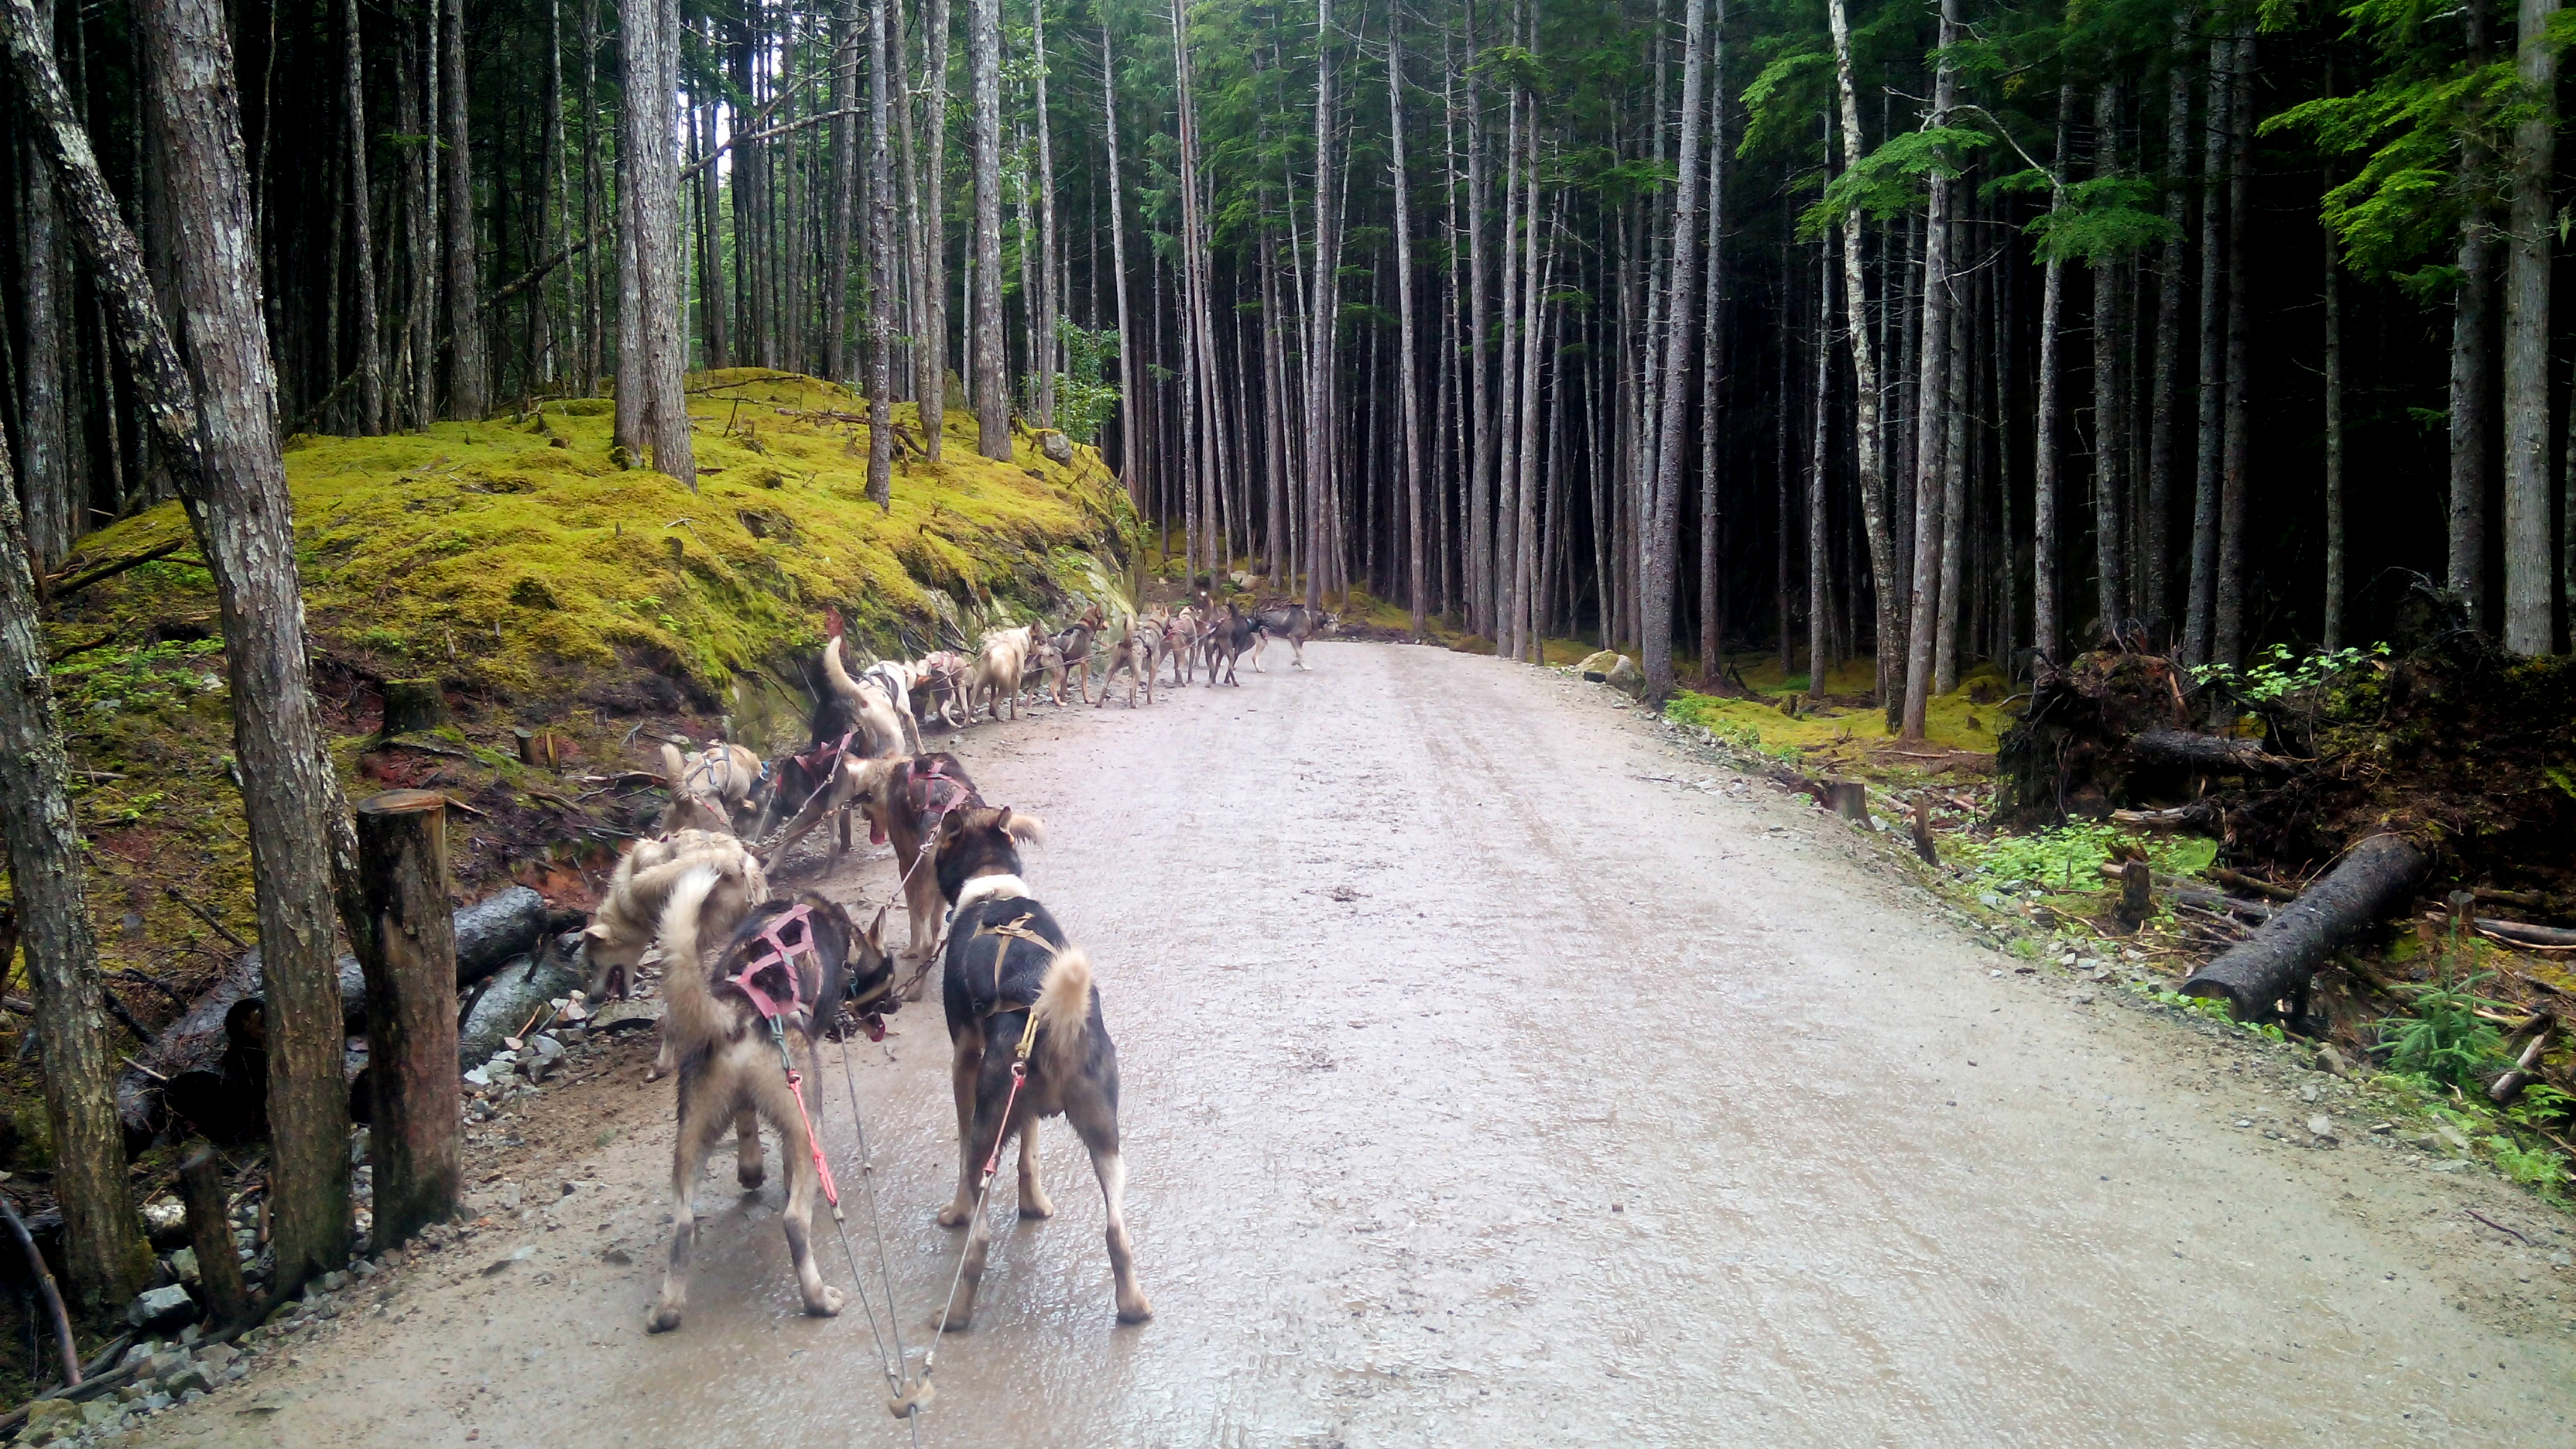
Dog sledding in Alaska Forest, landscape, forest, forest trail, dog sled, magical, peace, serenity, escape, canidae, wilderness, dog, tree, trail, thoroughfare, mushing, adventure, sled dog, carnivore, woodland, national park, vehicle, herd